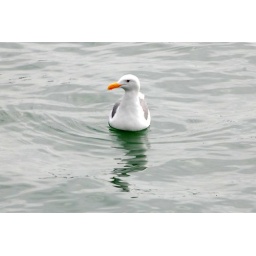
bird in the water 2